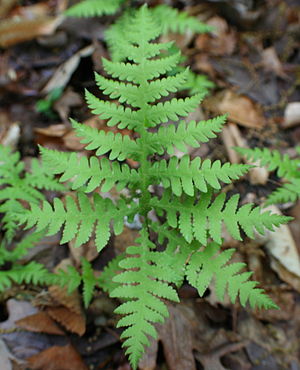
Egebregne (Phegopteris)
Phegopteris hexagonoptera
Egebregne-slægten (Phegopteris) er en slægt i Dunbregne-familien. Tidligere henregnedes kun 3 arter til denne slægt, men i dag regnes 10-15 arter med til slægten.